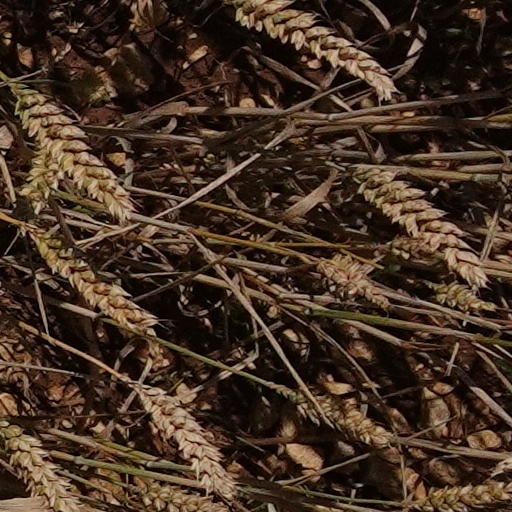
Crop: wheat